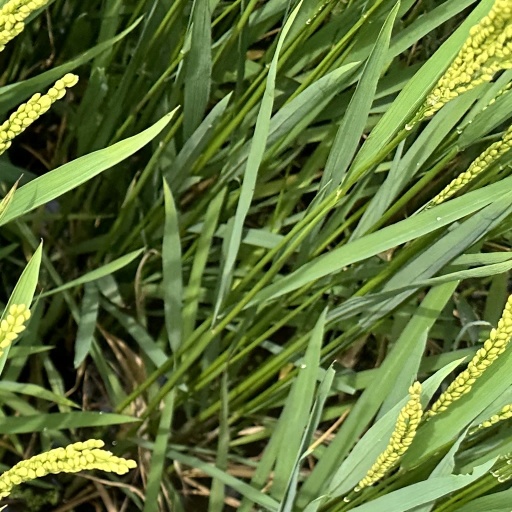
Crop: rice